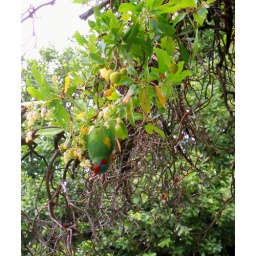
This parrot was seen eating some fruit in a tree in the Adelaide North Terrace Botanical Gardens